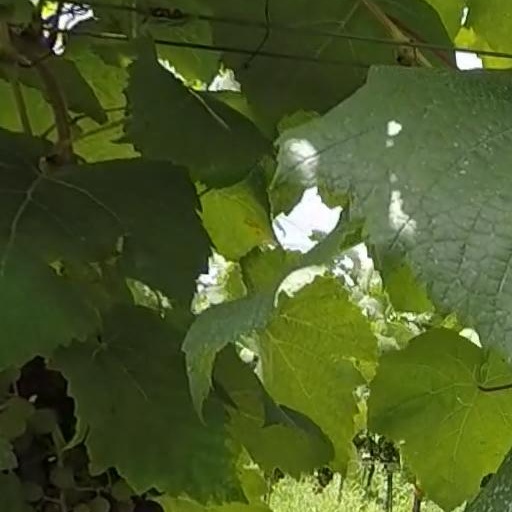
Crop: grape